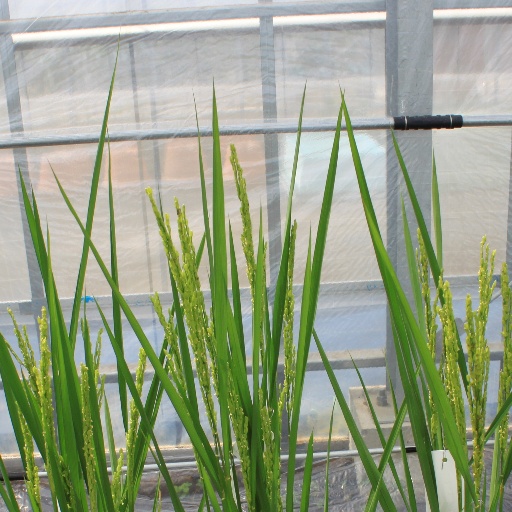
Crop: rice